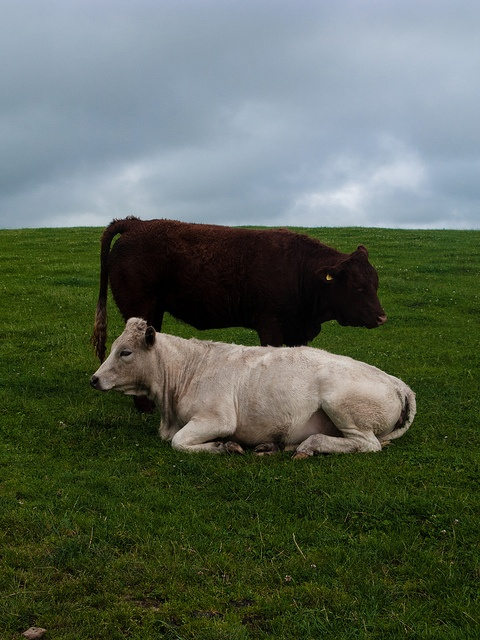
A brown cow standing above a white cow laying on the grass.
The white cow is sitting next to a standing brown cow.
A white cow is laying in front of a brown cow in a green grassy field.
Two steer, one sitting down on the grass.
A black cow standing next to a white cow.